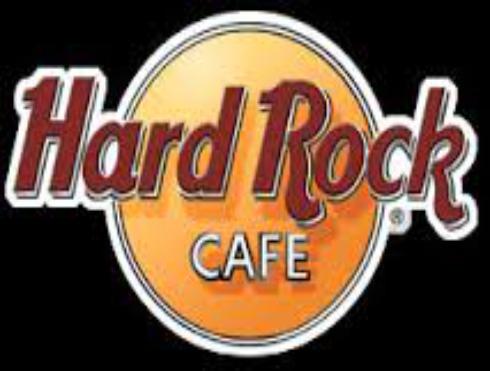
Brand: Hard Rock Cafe
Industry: Food